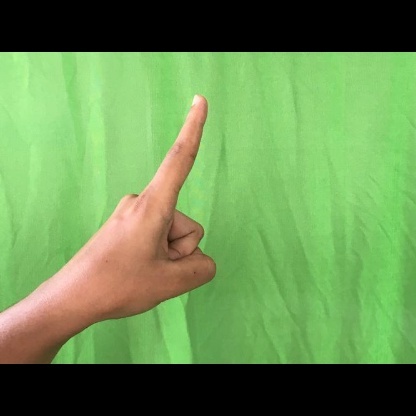
Mudra: Suchi